Joachim Dolomite

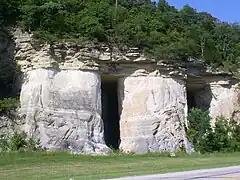
Joachim Dolomite over St. Peter Sandstone (Pacific, Missouri)

The Joachim Dolomite is a Middle Ordovician geologic formation in Arkansas, Illinois, and Missouri. The name was first introduced in 1894 by Arthur Winslow in his study of the geology of Missouri. Winslow designated a stratotype along Plattin Creek, which was misidentified as Joachim Creek, in Jefferson County. The name was introduced into Arkansas in 1911, replacing part of the, now abandoned, Izard Limestone.